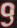
Number: 9